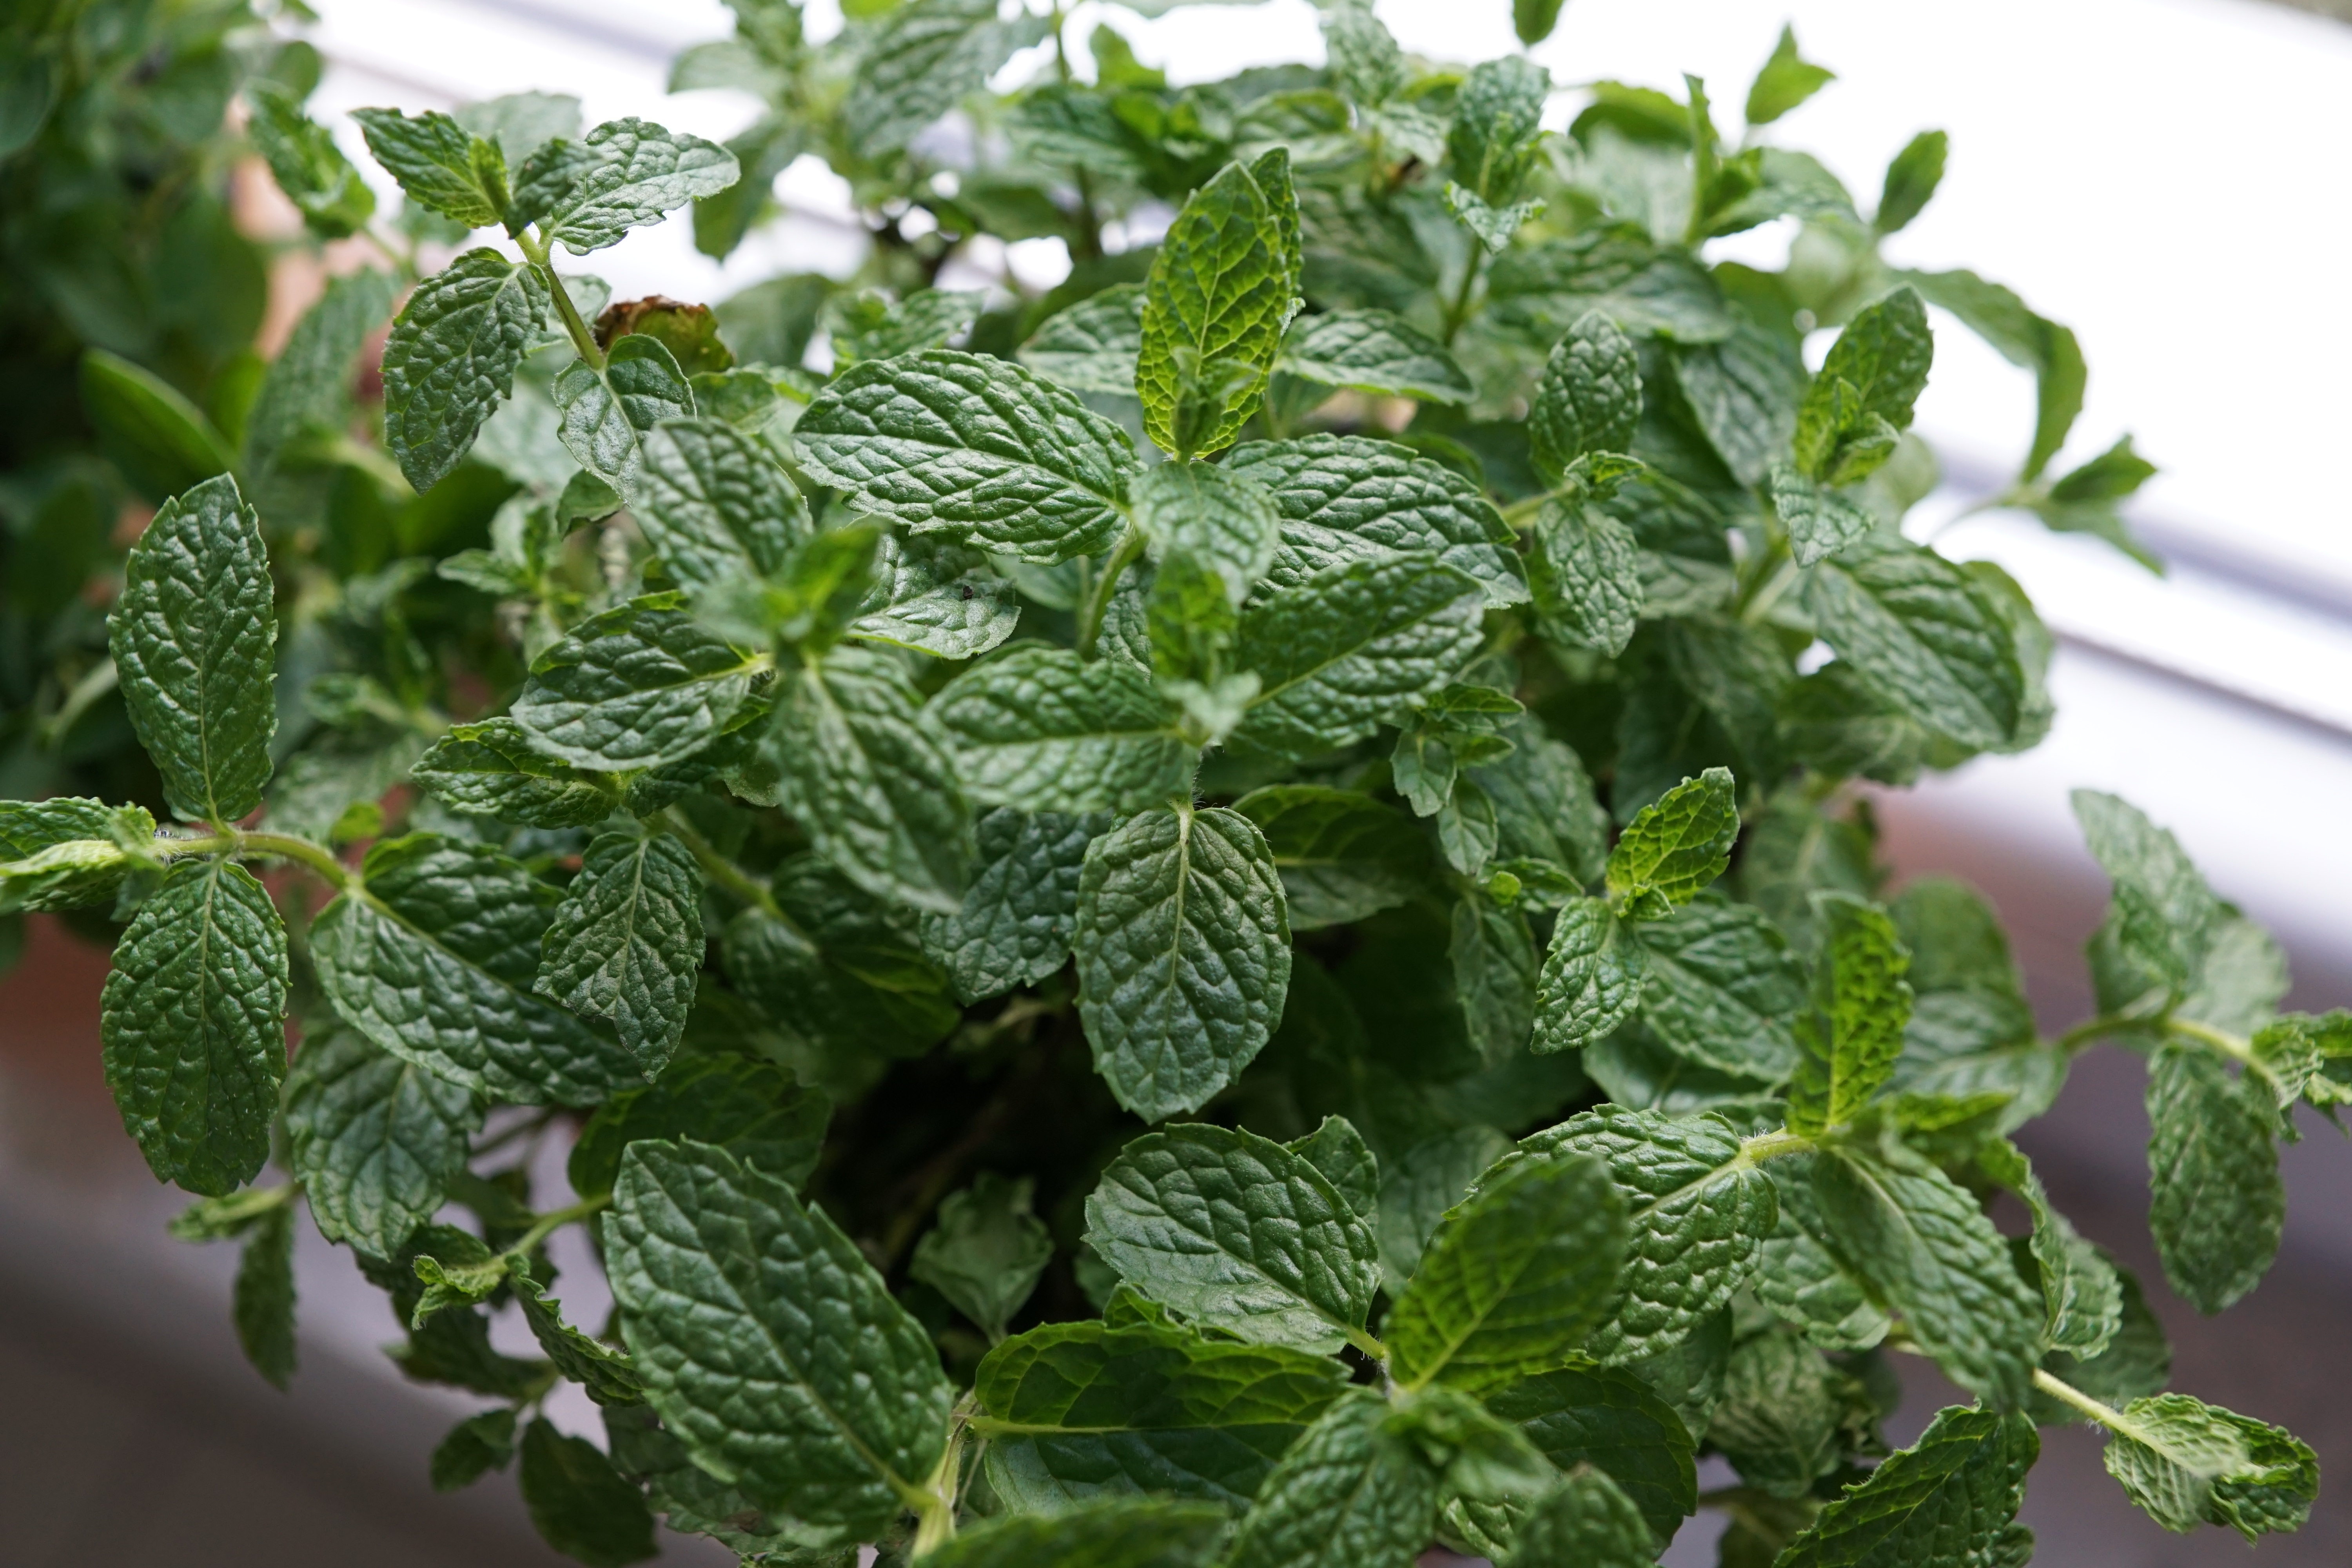
plant, leaf, flower, herb, produce, kitchen, shrub, herbs, flowering plant, spearmint, annual plant, land plant, pfeferminz